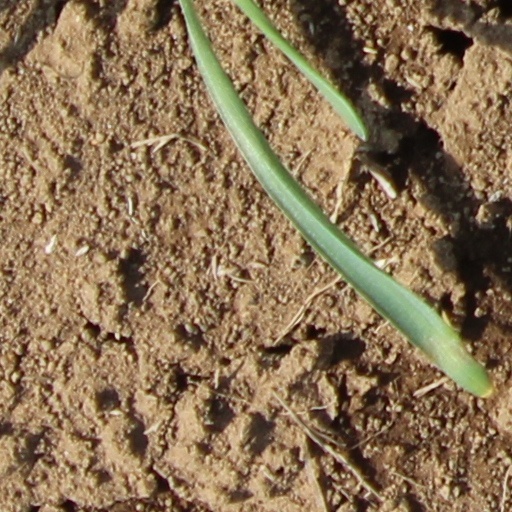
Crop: wheat